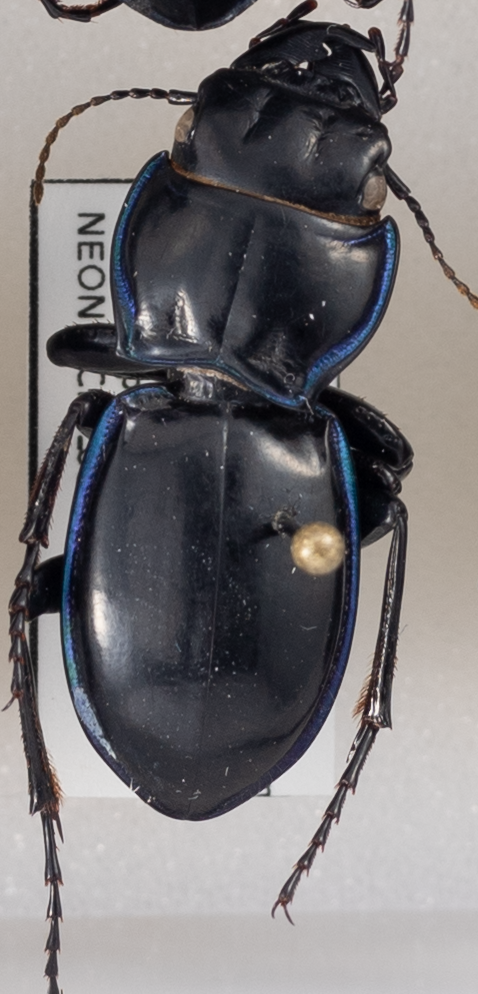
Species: Pasimachus elongatus
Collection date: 2021-07-06
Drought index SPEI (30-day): -1.834
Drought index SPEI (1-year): -2.09
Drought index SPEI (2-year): -0.482